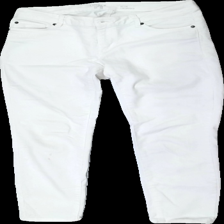
View: front
Type: Jeans
Category: Ladies
Brand: Lindex
Colors: White
Material: 81% cotton, 19% polyester
Cut: Regular
Size: 38
Season: Summer
Stains: Major
Damage: Brown stains
Damage location: bottom right
Damage 2: Black stains
Damage 2 location: bottom right
Damage 3: Black stains
Damage 3 location: middle right
Price range: <50
Recommended usage: Export
Description: White jeans